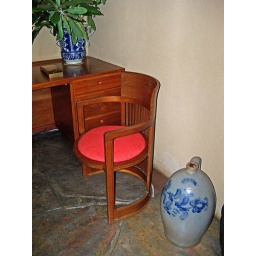
A chair in the guest house bedroom designed by Wright -- not comfortable -- something he acknowledged... Ha